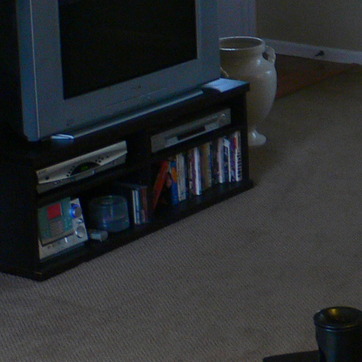
Material: paper